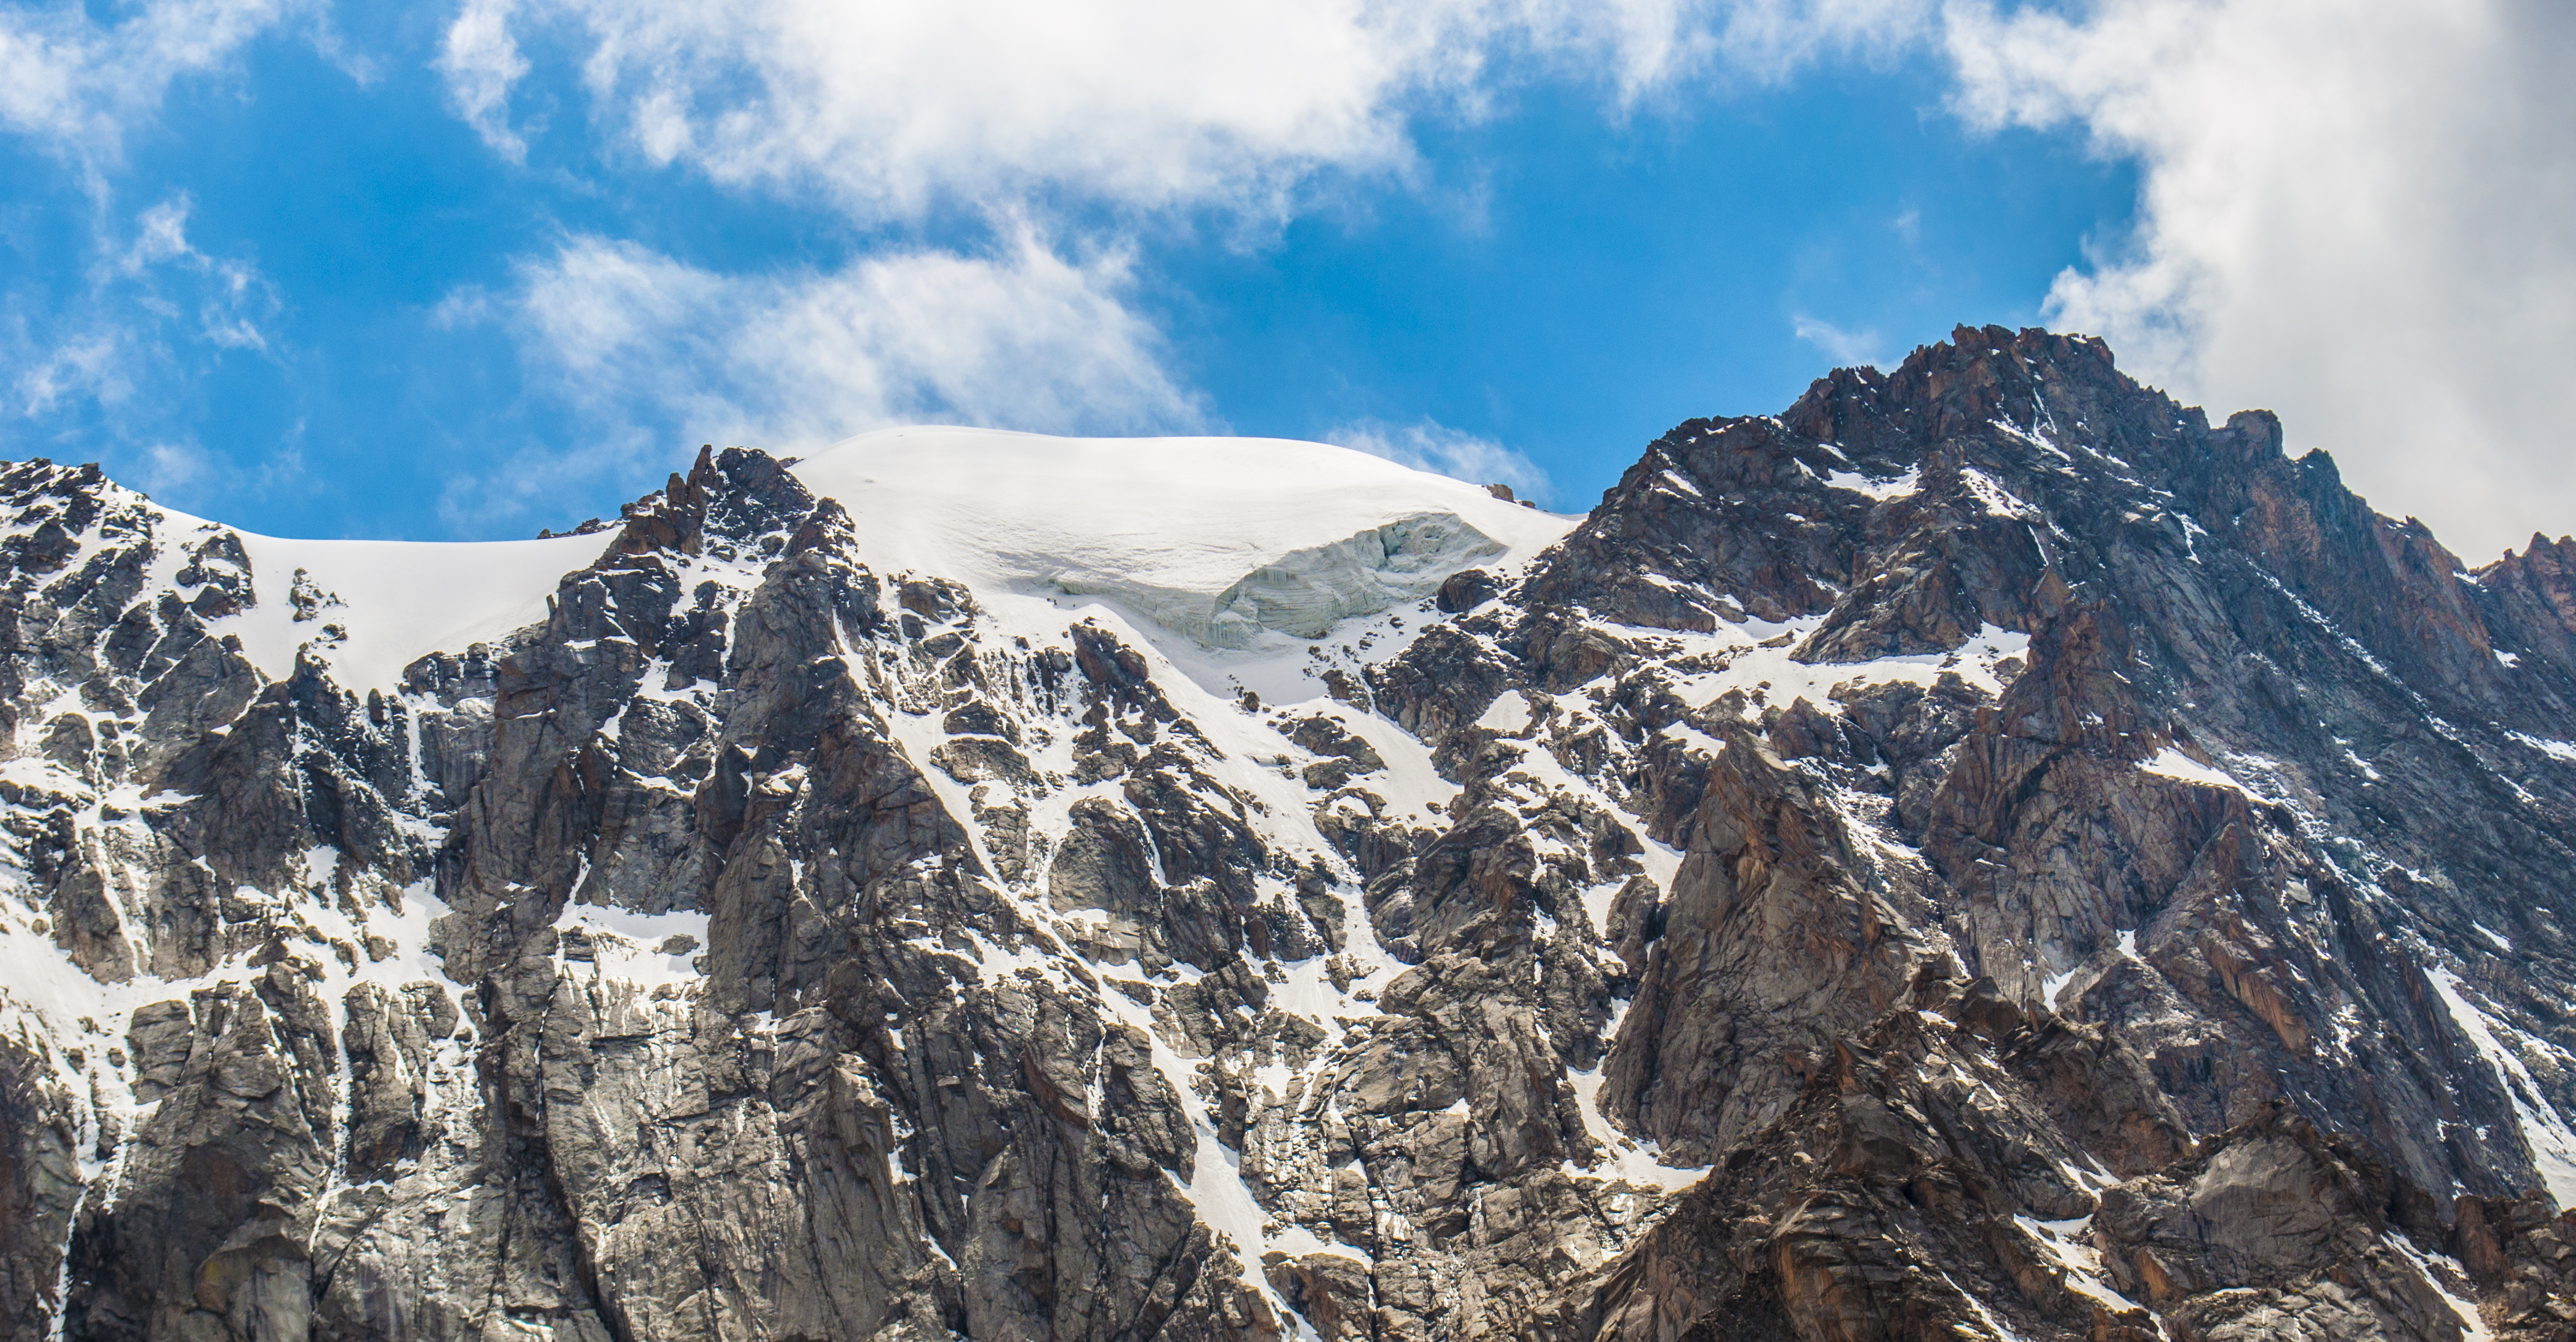
mountains, kyrgyzstan, mountainous landforms, mountain, sky, mountain range, wilderness, cloud, ridge, rock, massif, mount scenery, ar te, alps, tree, summit, terrain, national park, glacial landform, hill station, elevation, cirque, snow, escarpment, meteorological phenomenon, geology, landscape, winter, mountain pass, fell, batholith, moraine